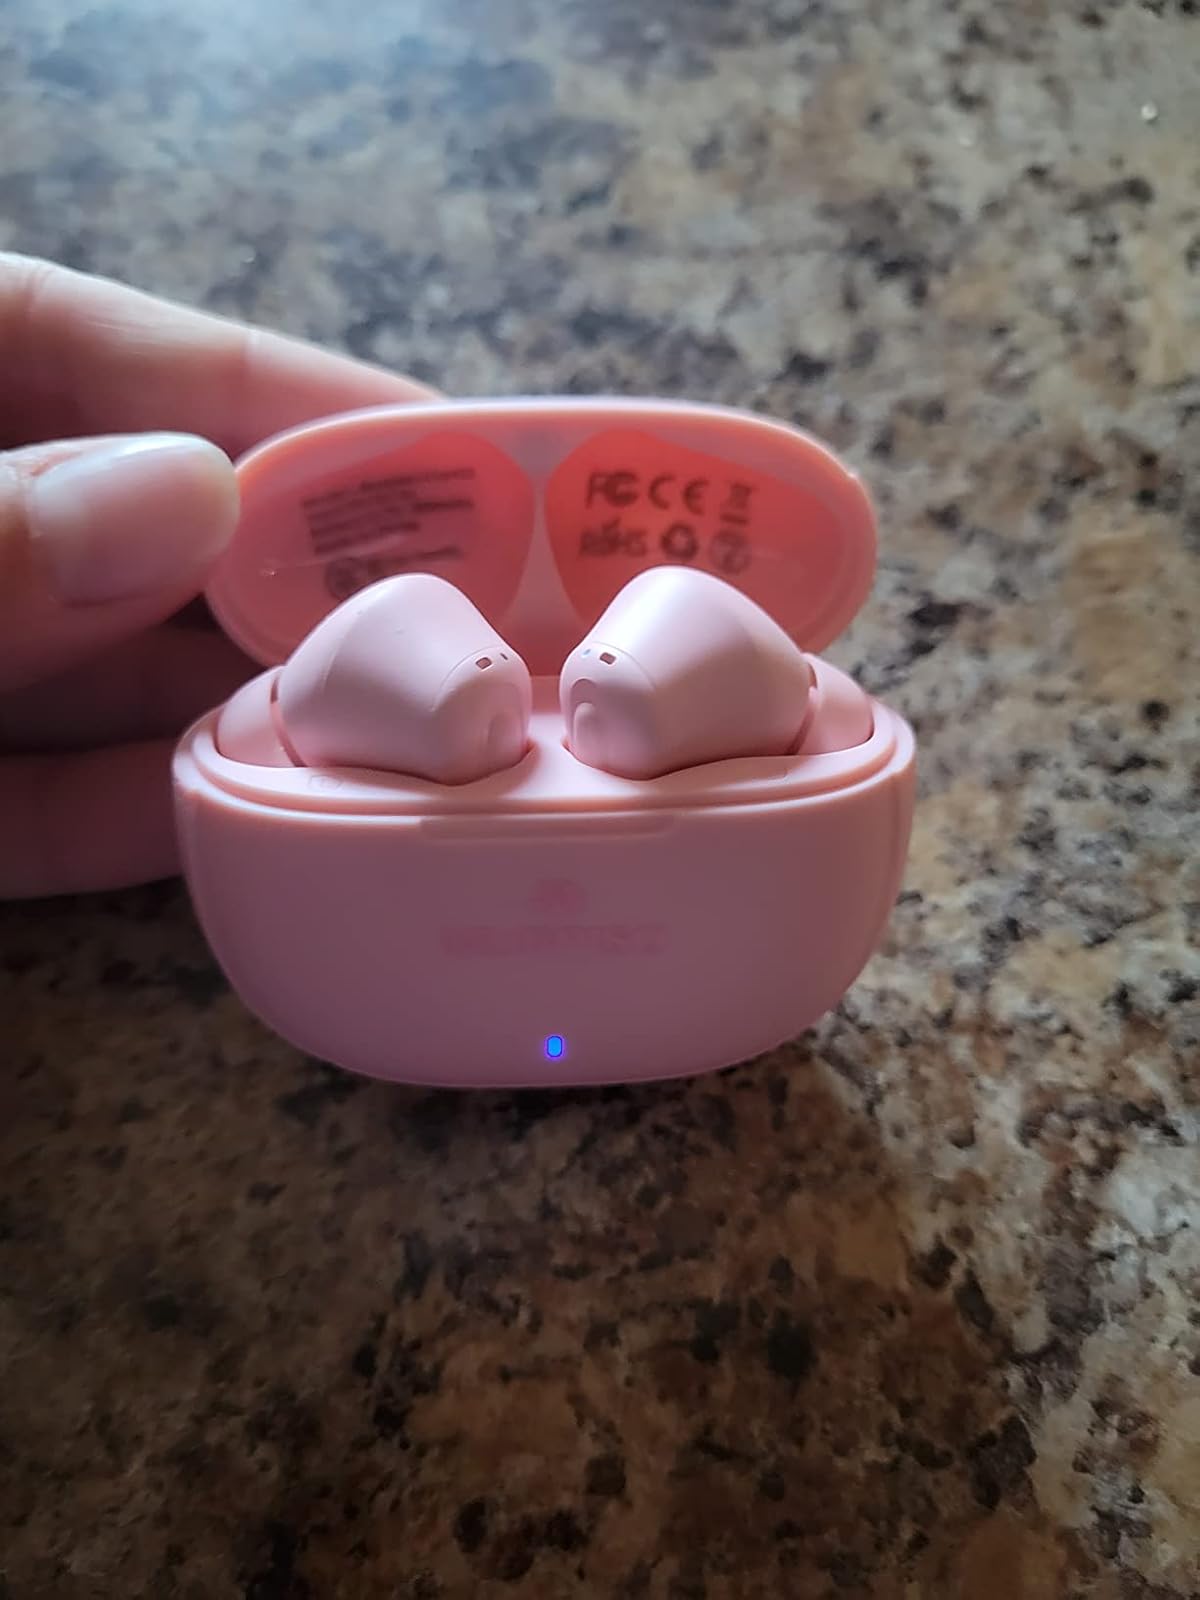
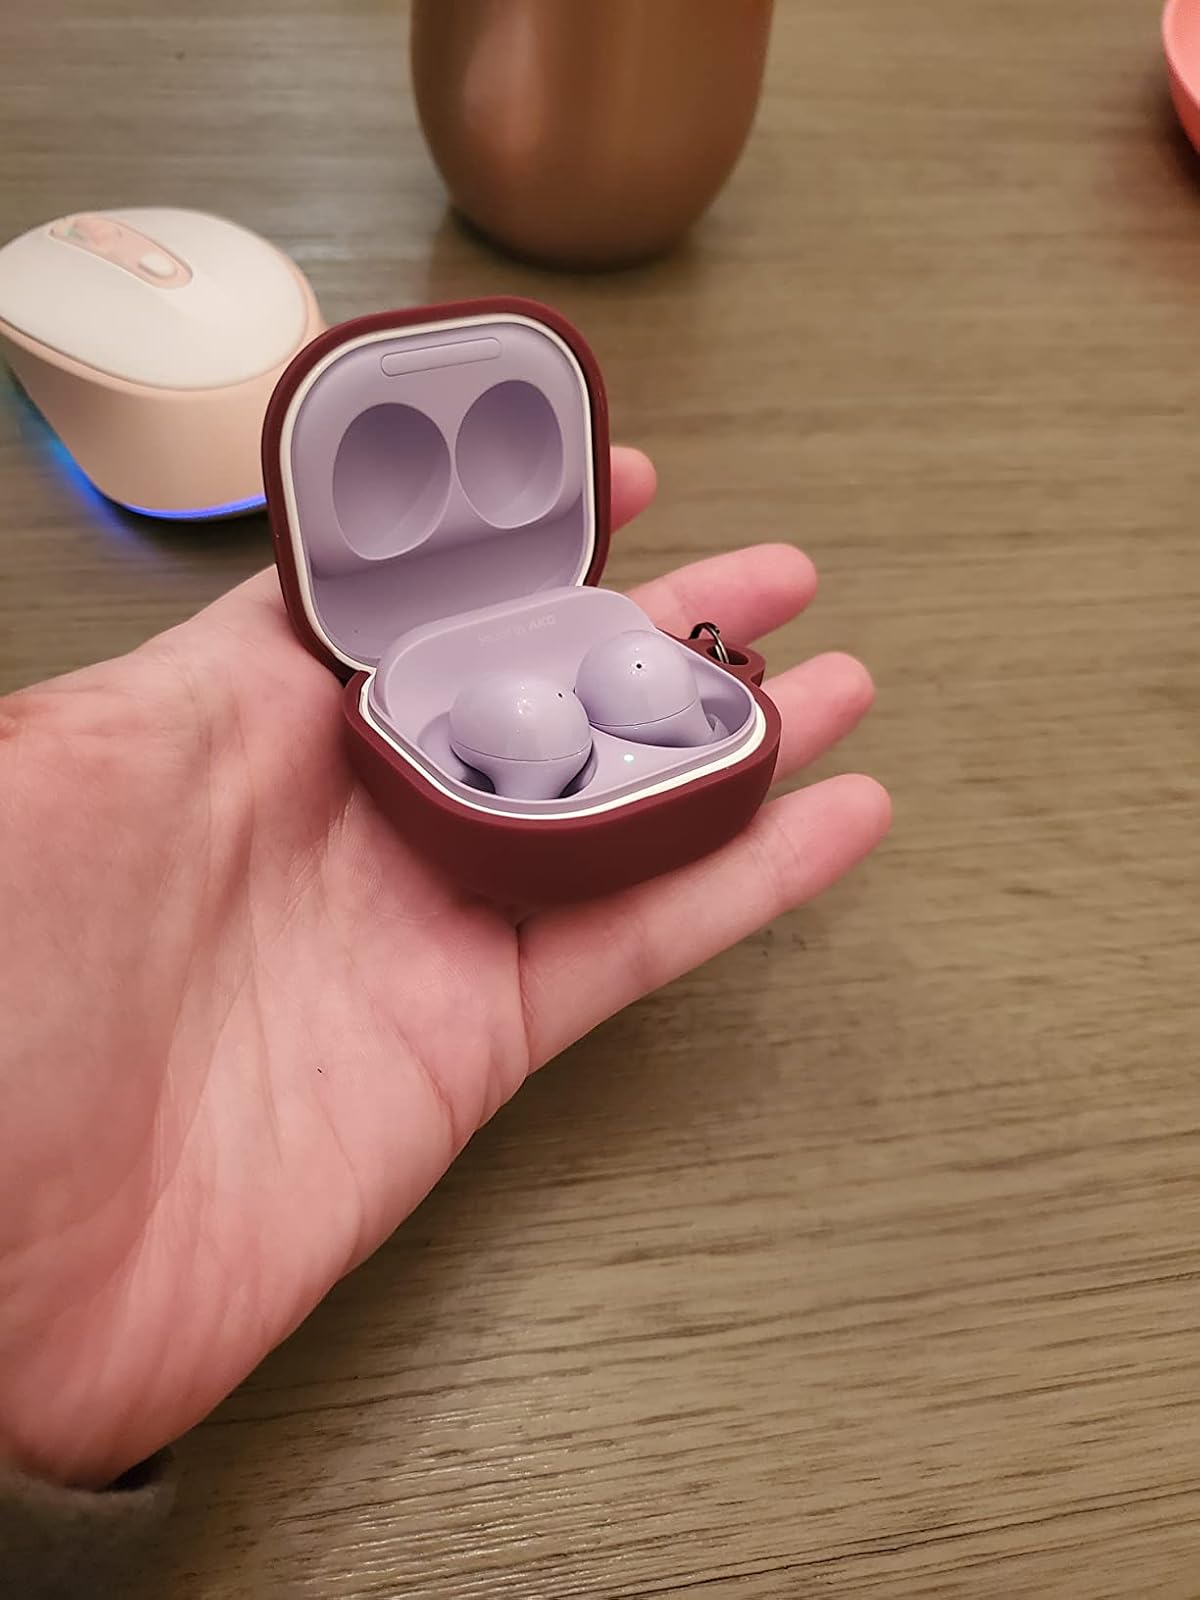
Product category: earbuds
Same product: no